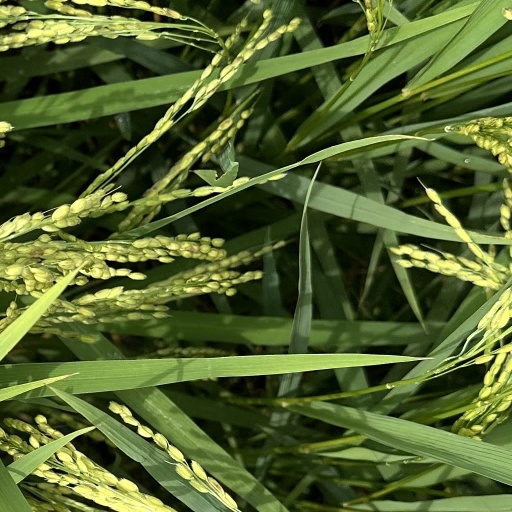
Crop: rice